Stirling Colgate

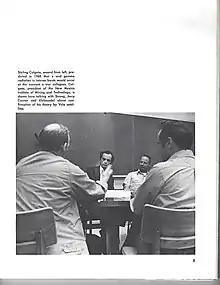
Stirling Colgate taking a part in discussing nuclear weapon effects in 1973 at LANL.

In 1959, upon the advice of Los Alamos and Livermore National Laboratories, the State Department recruited Colgate as the scientific consultant on nuclear test ban negotiations in Geneva. It was here that he proposed the detection of nuclear testing by use of spy satellites, specifically the Vela satellites. However, he also raised the possibility of false alarms caused by supernovae.